Mya Breitbart

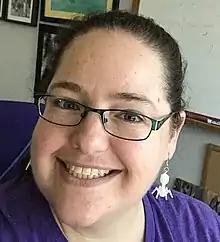
Professor Breitbart

Mya Breitbart is an American biologist and professor of biological oceanography at the University of South Florida's College of Marine Science. She is best known for her contributions to the field of viral metagenomics. Popular Science recognized her because of her approach of not trying to sequence individual viruses or organisms but to sequence everything in a given ecosystem.